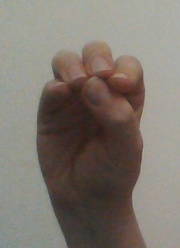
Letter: ha